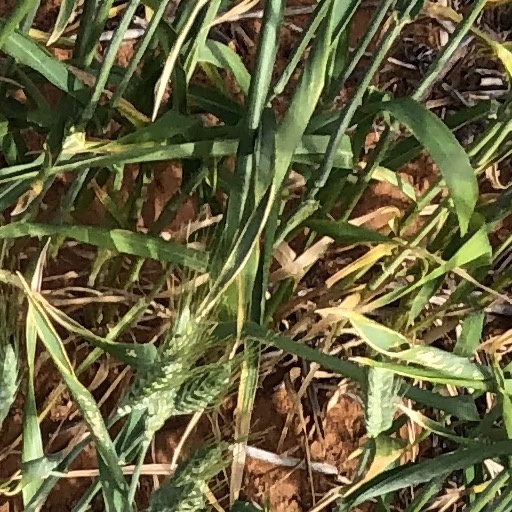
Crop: wheat